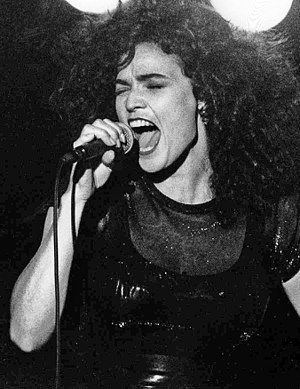
Alannah Myles
Alannah Myles. Foto: Mike F. Campbell
Alannah Myles er en canadisk singer-songwriter.